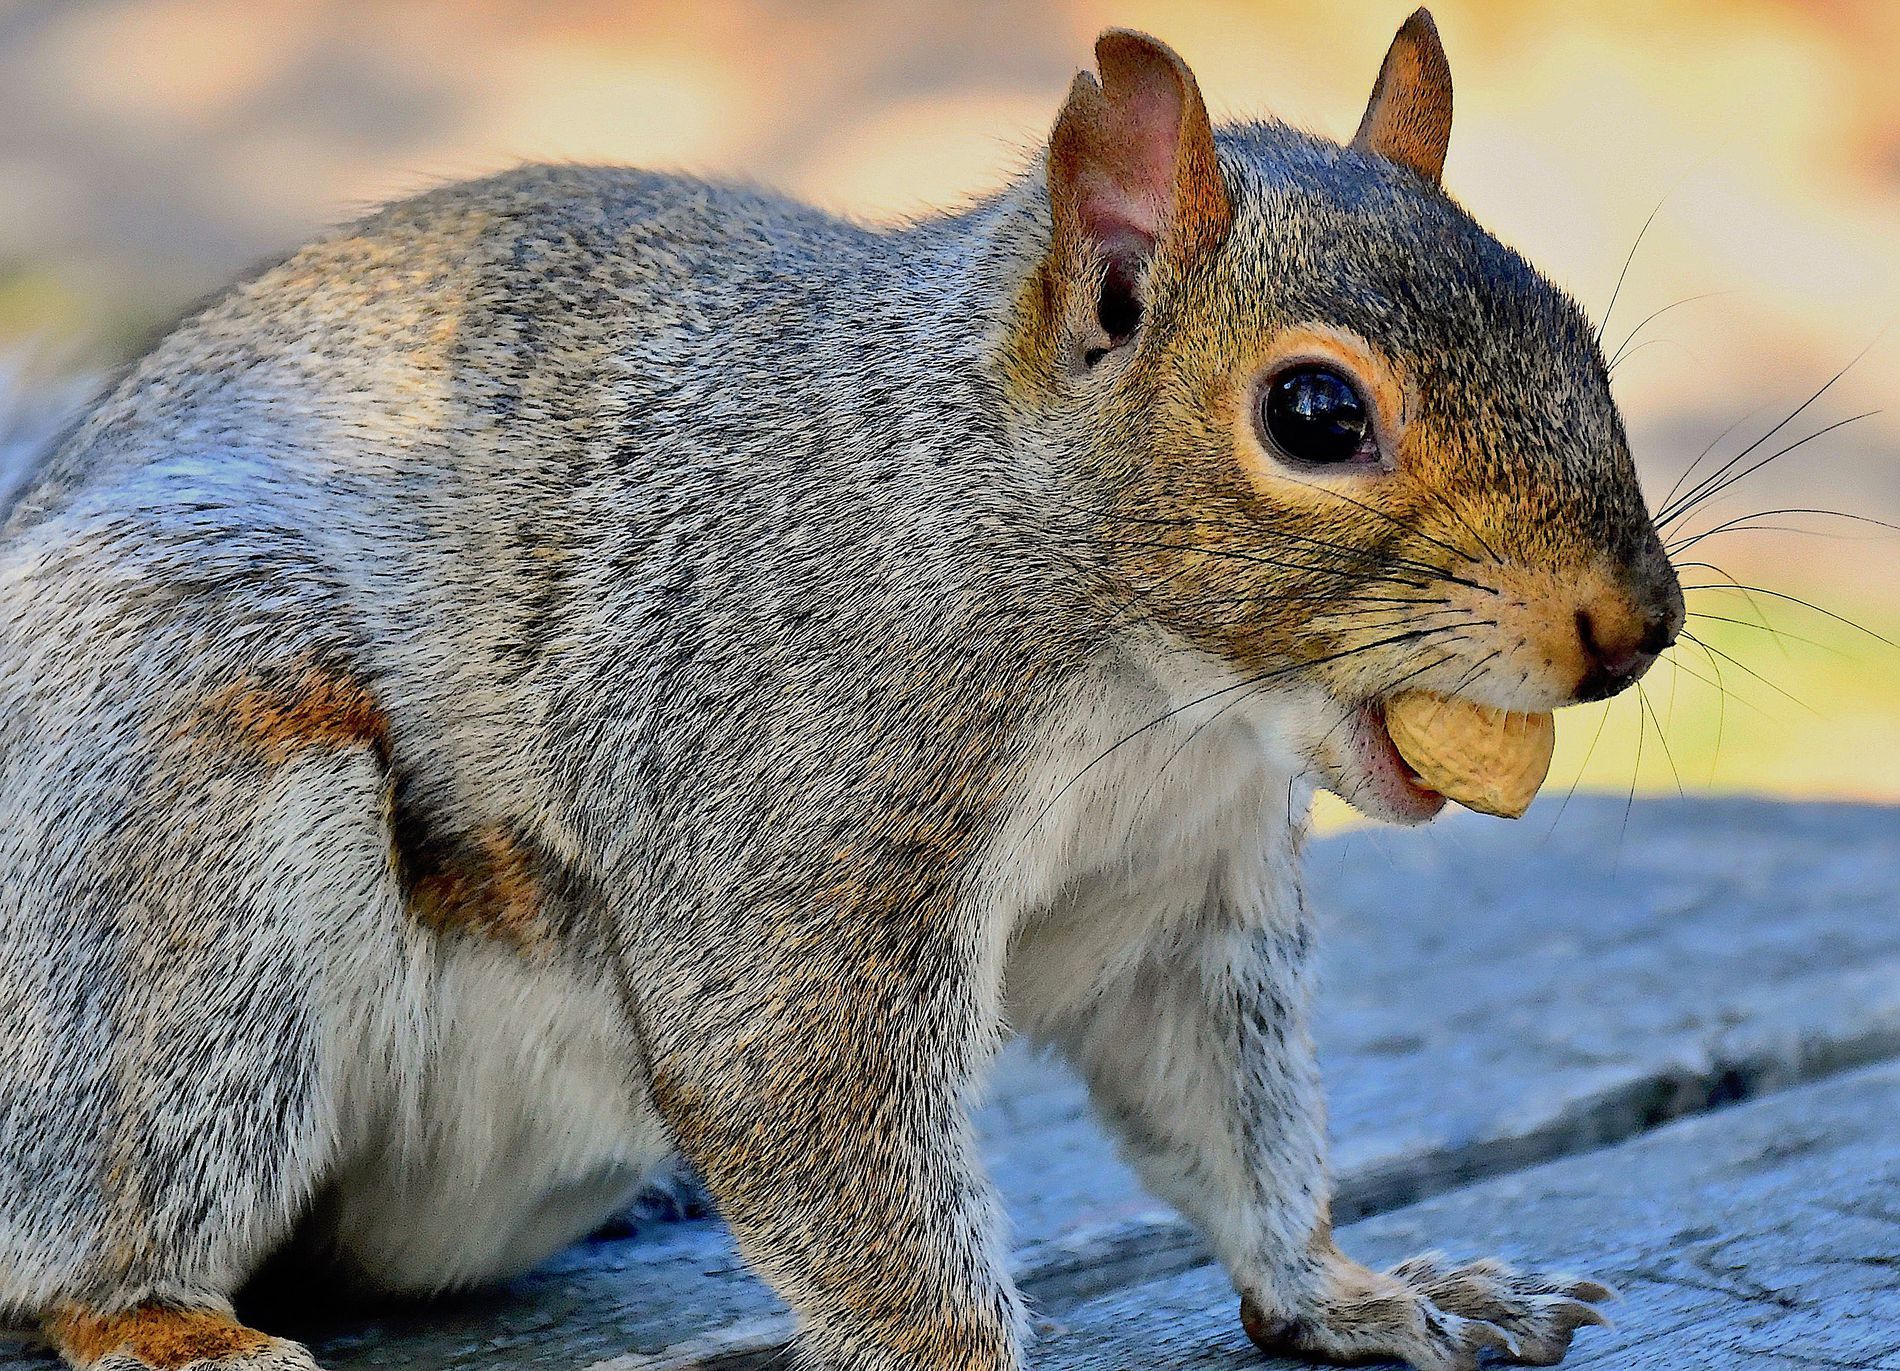
Hungry Squirrel
A squirrel holds a peanut in its mouth while standing alertly on a piece of old wood against a blurry background.
A close-up shot captured from a low angle, the scene features a sharp view of a squirrel against a softly blurred background. The natural light enhances warm brown and grey tones, creating a peaceful woodland atmosphere.
Labels: Animal, Mammal, Rat, Rodent, Squirrel, Wood, Peanut, Blur Background, blurred Background
Camera: NIKON CORPORATION NIKON D7500
Lens: AF-S DX Nikkor 18-140mm f/3.5-5.6G ED VR, (-6899464652149966066) 18-140mm
Aperture: F8
Exposure: 1/400 sec
ISO: 2500
Focal length: 75.0 mm